Jack Stewart-Clark

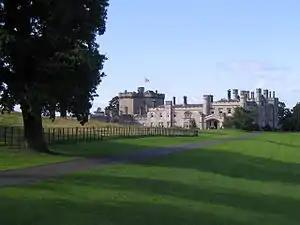
Dundas Castle in 2007

In 1958, Stewart-Clark married Jonkvrouwe Lydia Loudon. Loudon is the niece of Jonkheer John Hugo Loudon; the great-niece of Jonkheer John Loudon, the Dutch Foreign Minister during World War One; and the great granddaughter of Jonkheer James Loudon, the Governor-General of the Dutch East Indies from 1872 to 1875. The couple have five children.